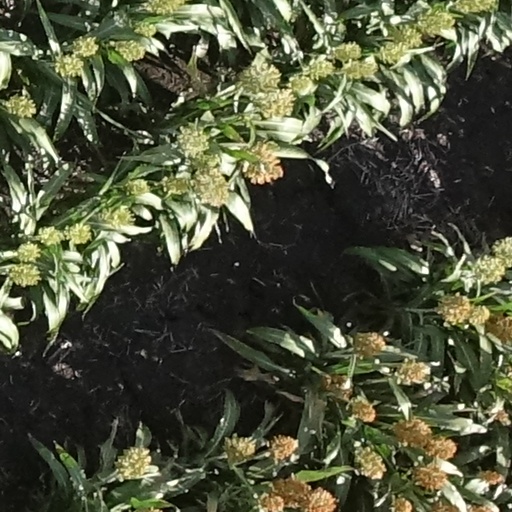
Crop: sorghum